Aviv Barzelay

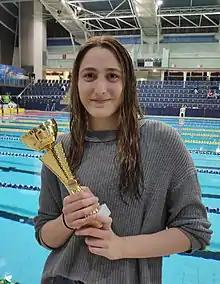
Barzelay in 2019

Aviv Barzelay (born 28 May 2002) is an Israeli Olympic swimmer. She represented Israel at the 2020 Summer Olympics in the Women's 200m backstroke event, and came in 15th. At the 2023 European U23 Championships, she won the gold medal in the 200 L backstroke. Barzelay represented Israel at the 2024 Paris Olympics in swimming in the 200 metre backstroke, and the 200 metre individual medley.